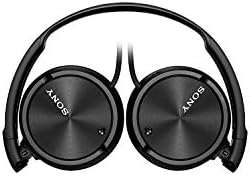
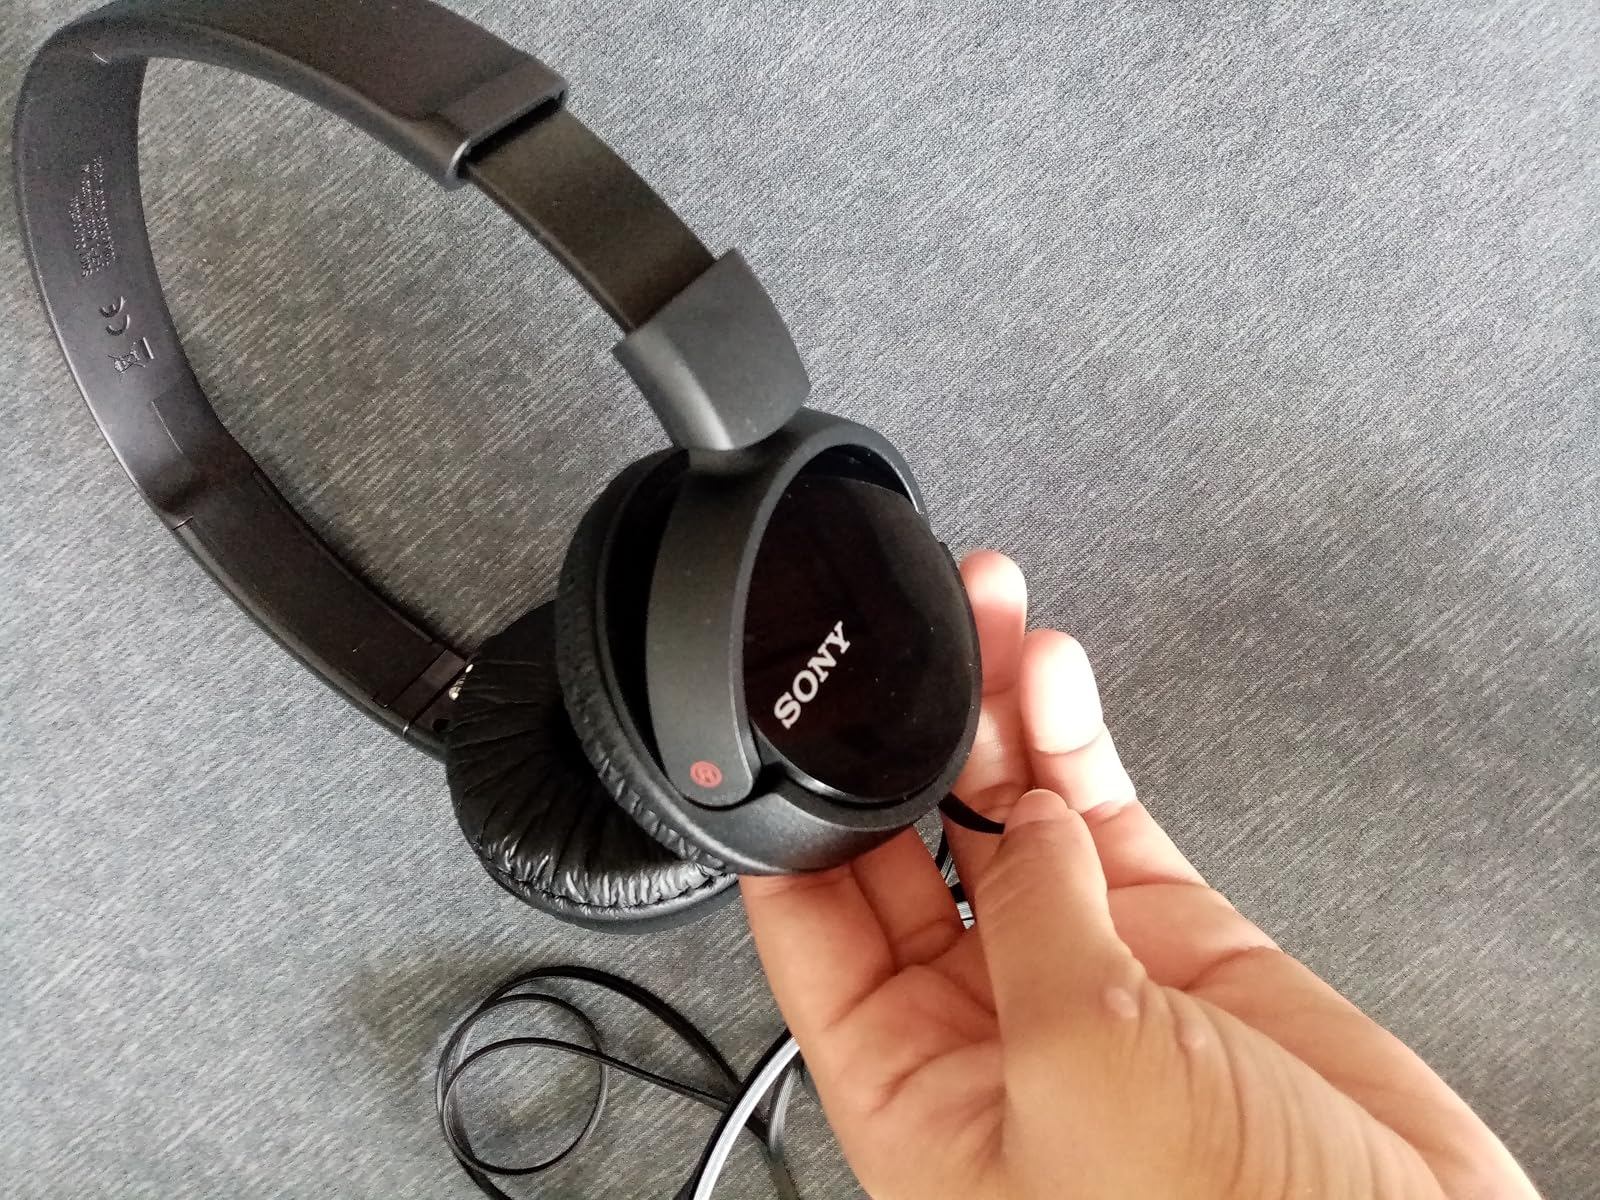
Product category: headphones
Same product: yes